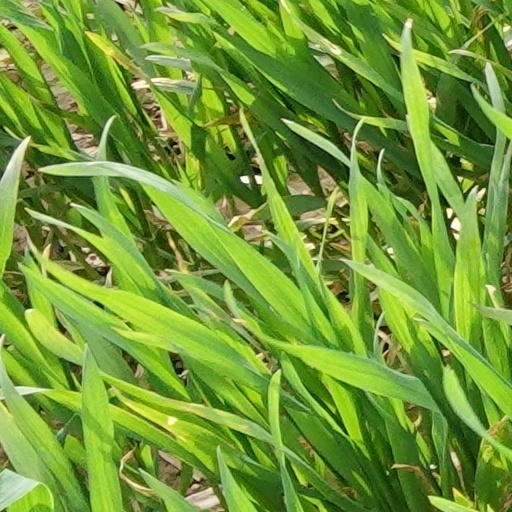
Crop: wheat